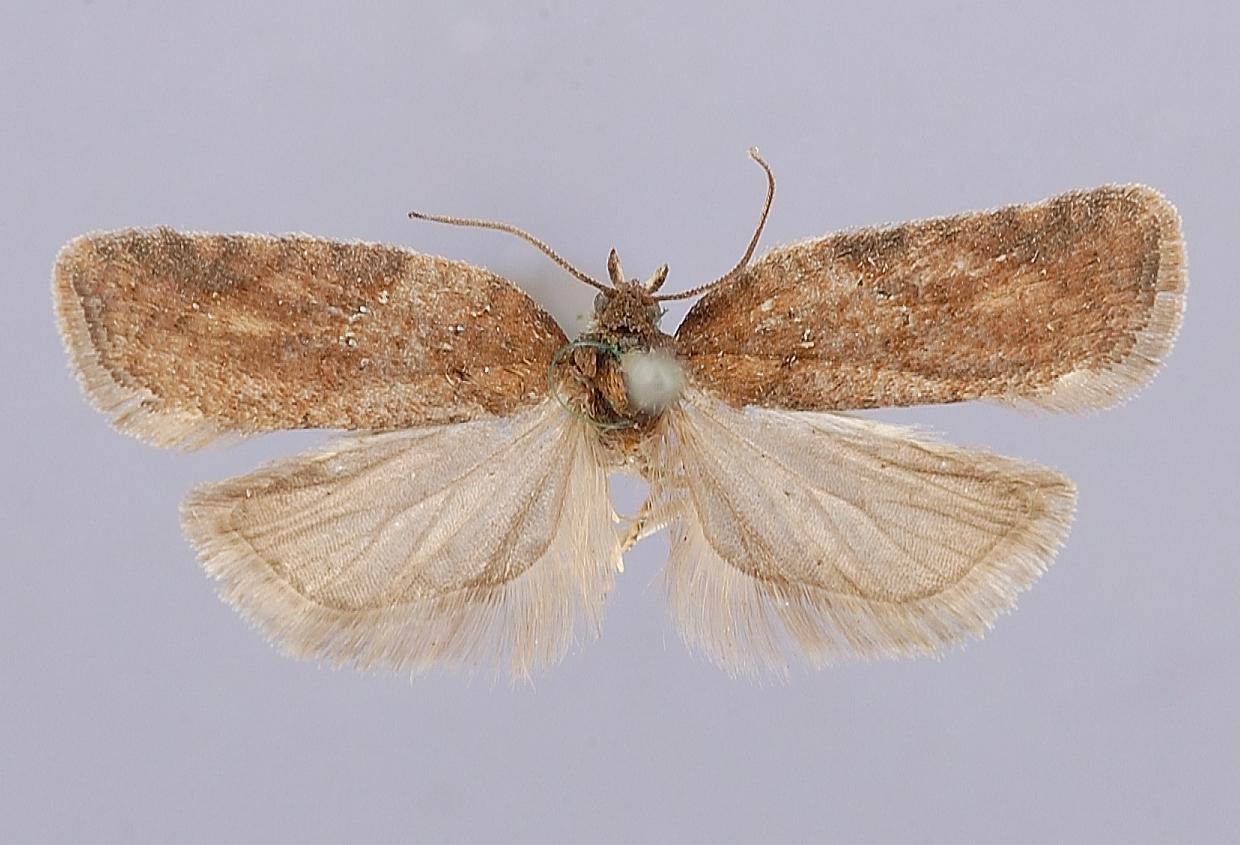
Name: Teras tristana famula
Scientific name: Teras tristana famula Zeller, 1875
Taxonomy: Animalia, Arthropoda, Insecta, Lepidoptera, Tortricidae
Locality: [Not Stated], United States
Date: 6 Dec 1924